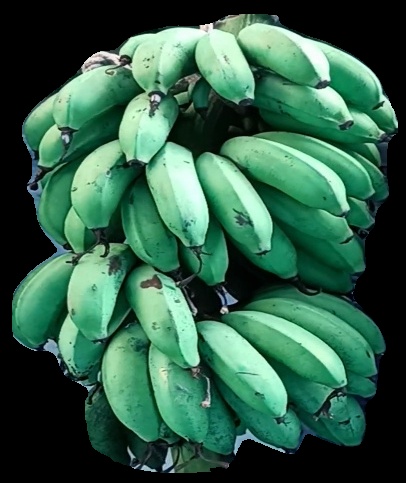
Variety: rasbale
Grade: grade2